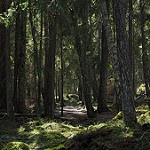
Label: forest